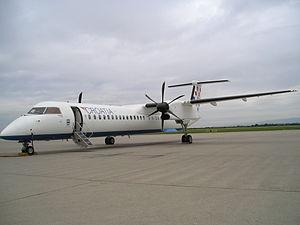
Croatia Airlines est une compagnie aérienne croate.